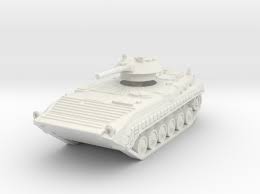
Label: BMP